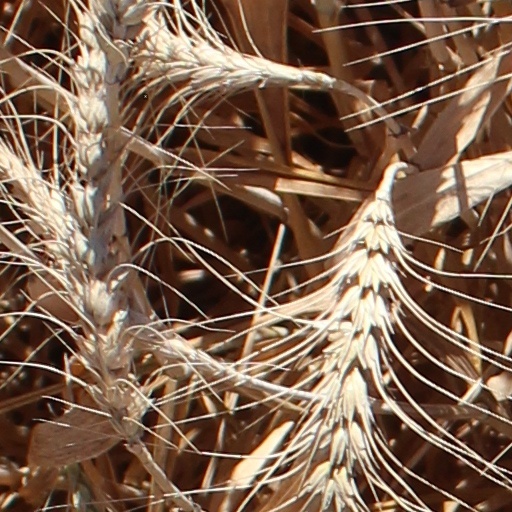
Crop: wheat